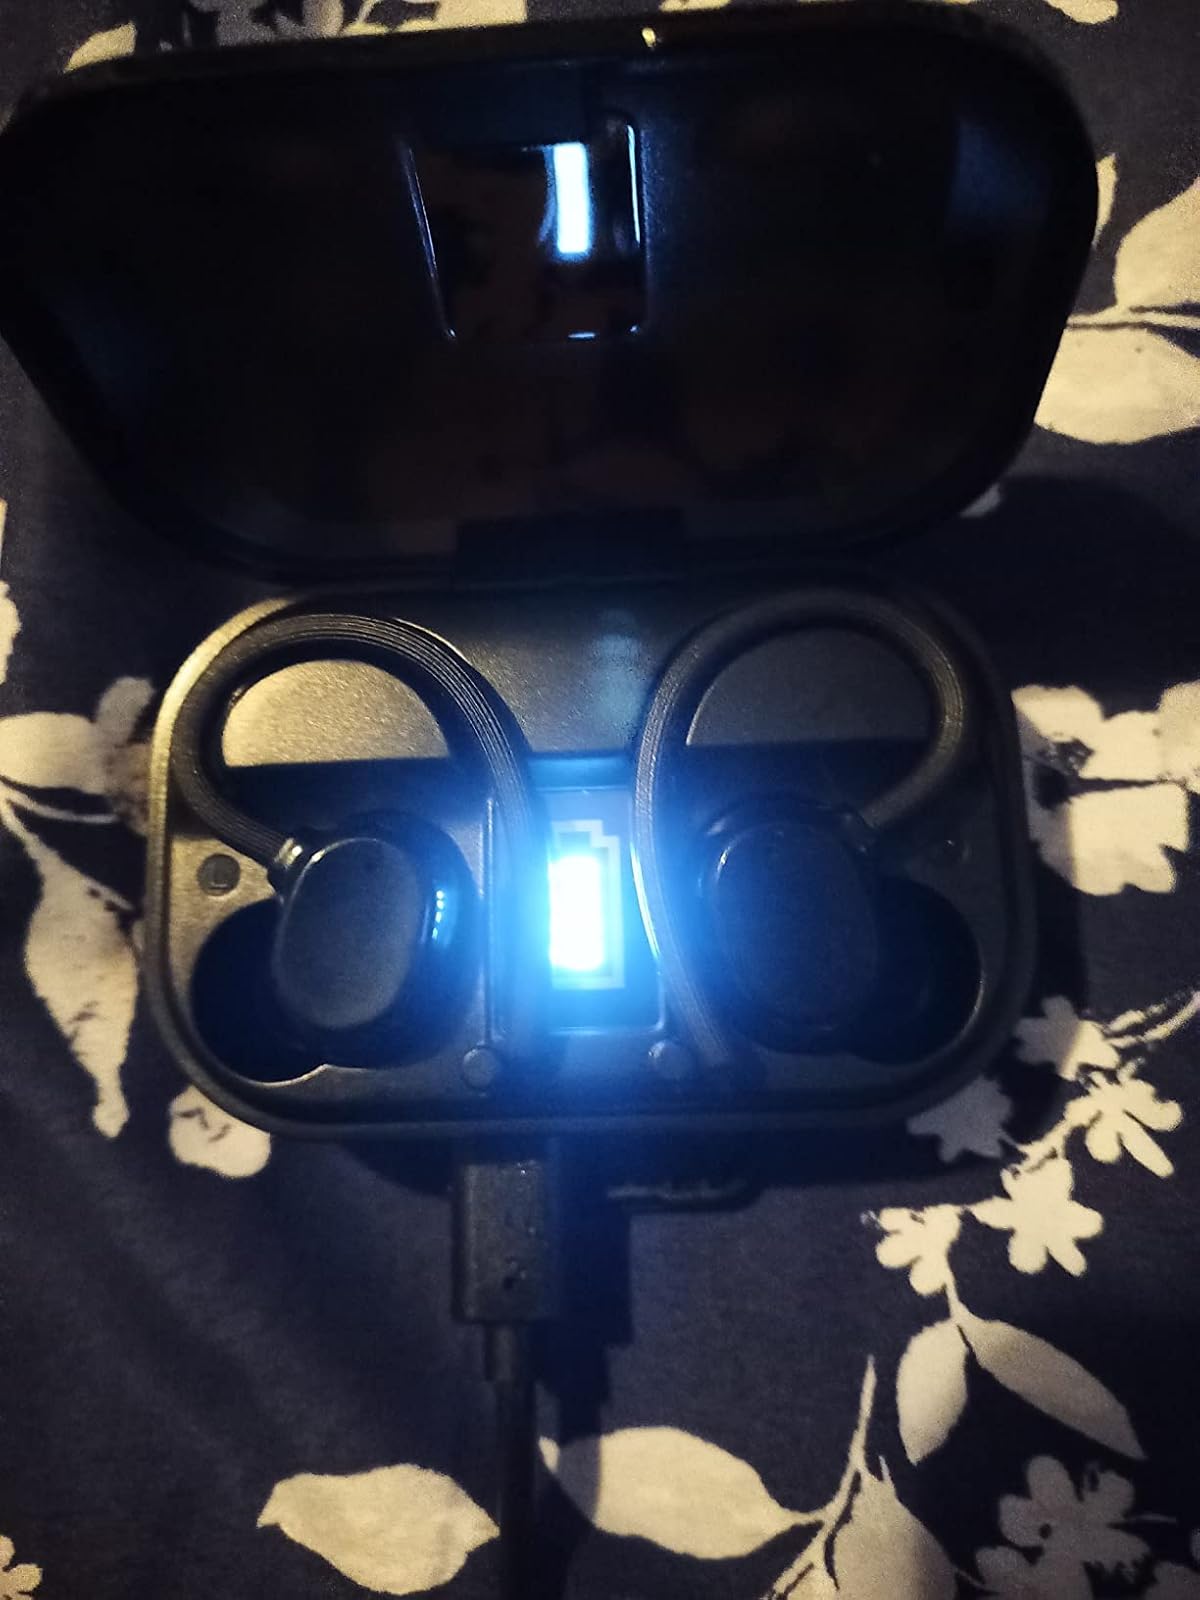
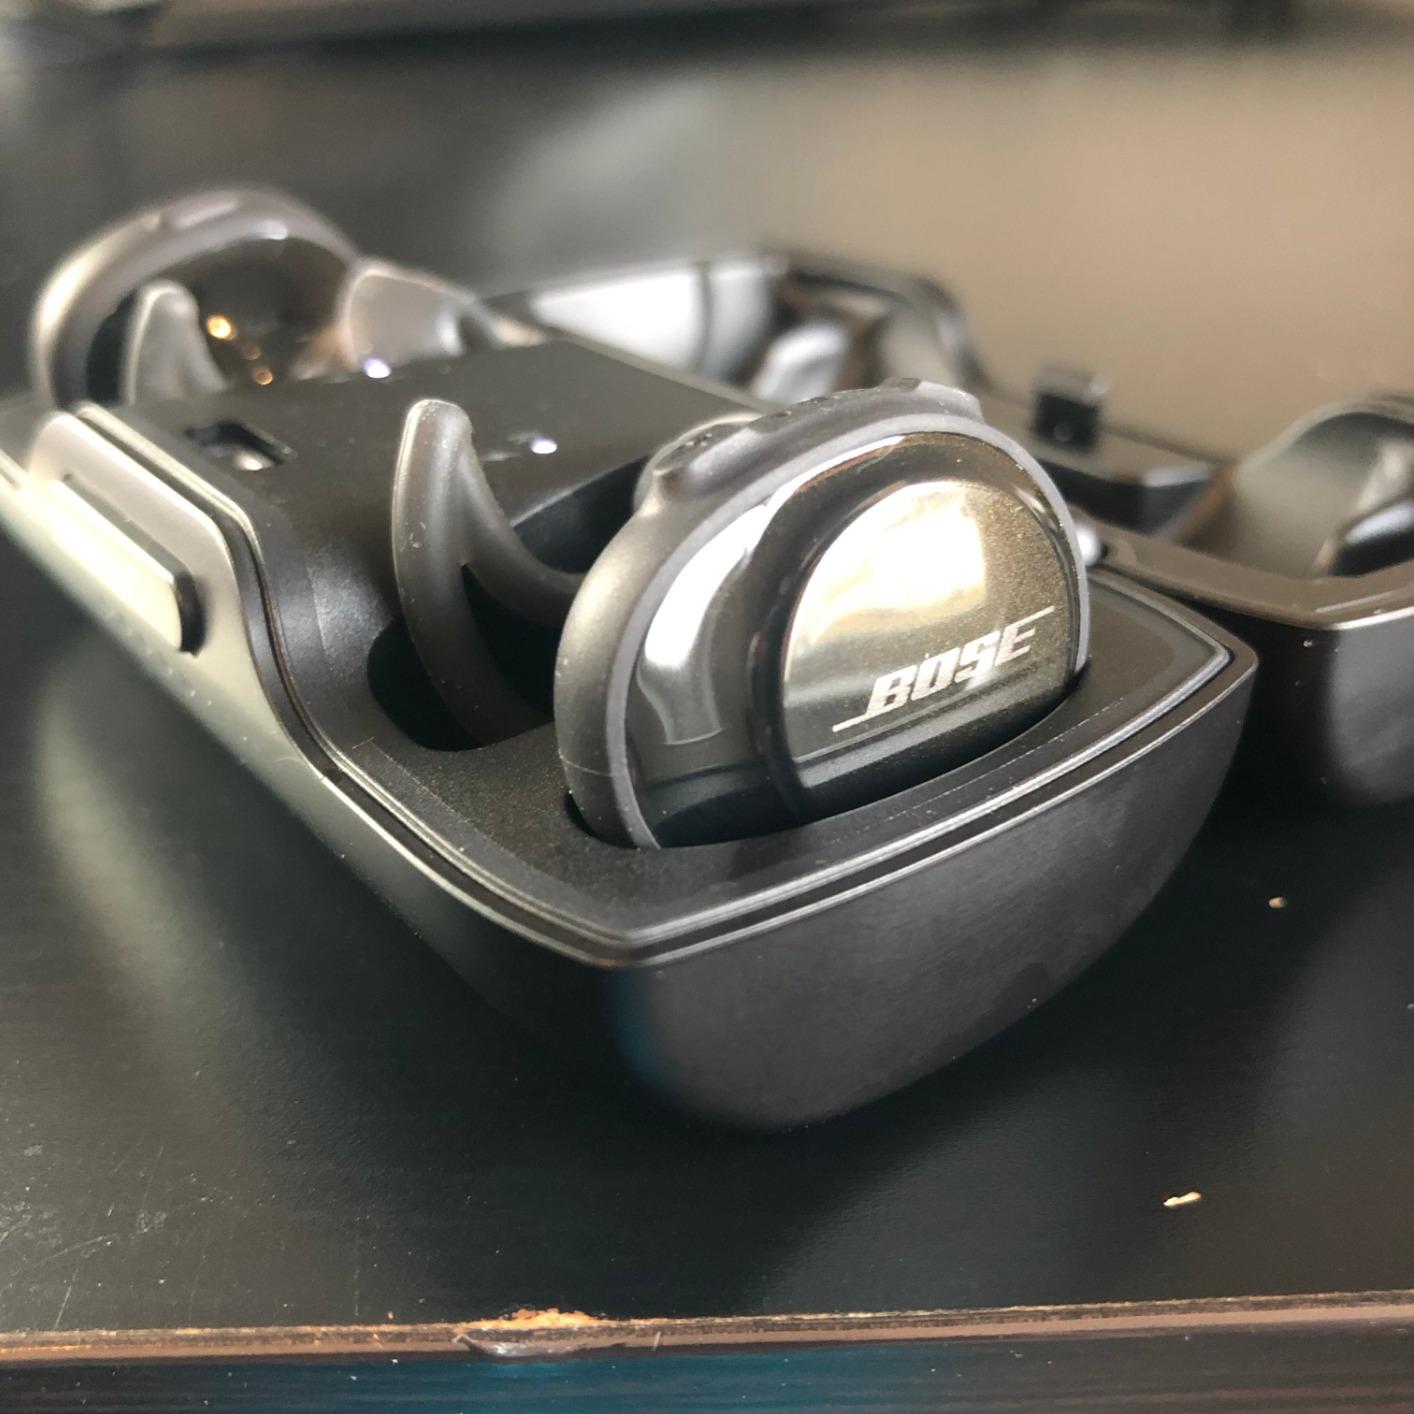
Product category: earbuds
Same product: no